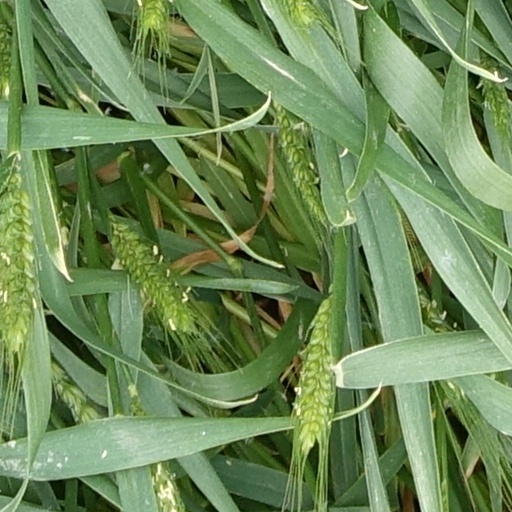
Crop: wheat